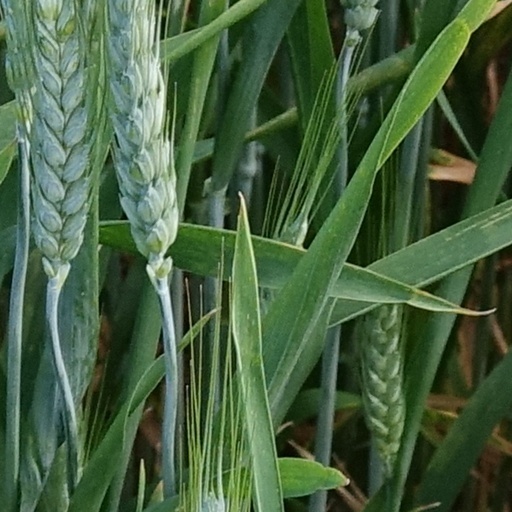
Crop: wheat